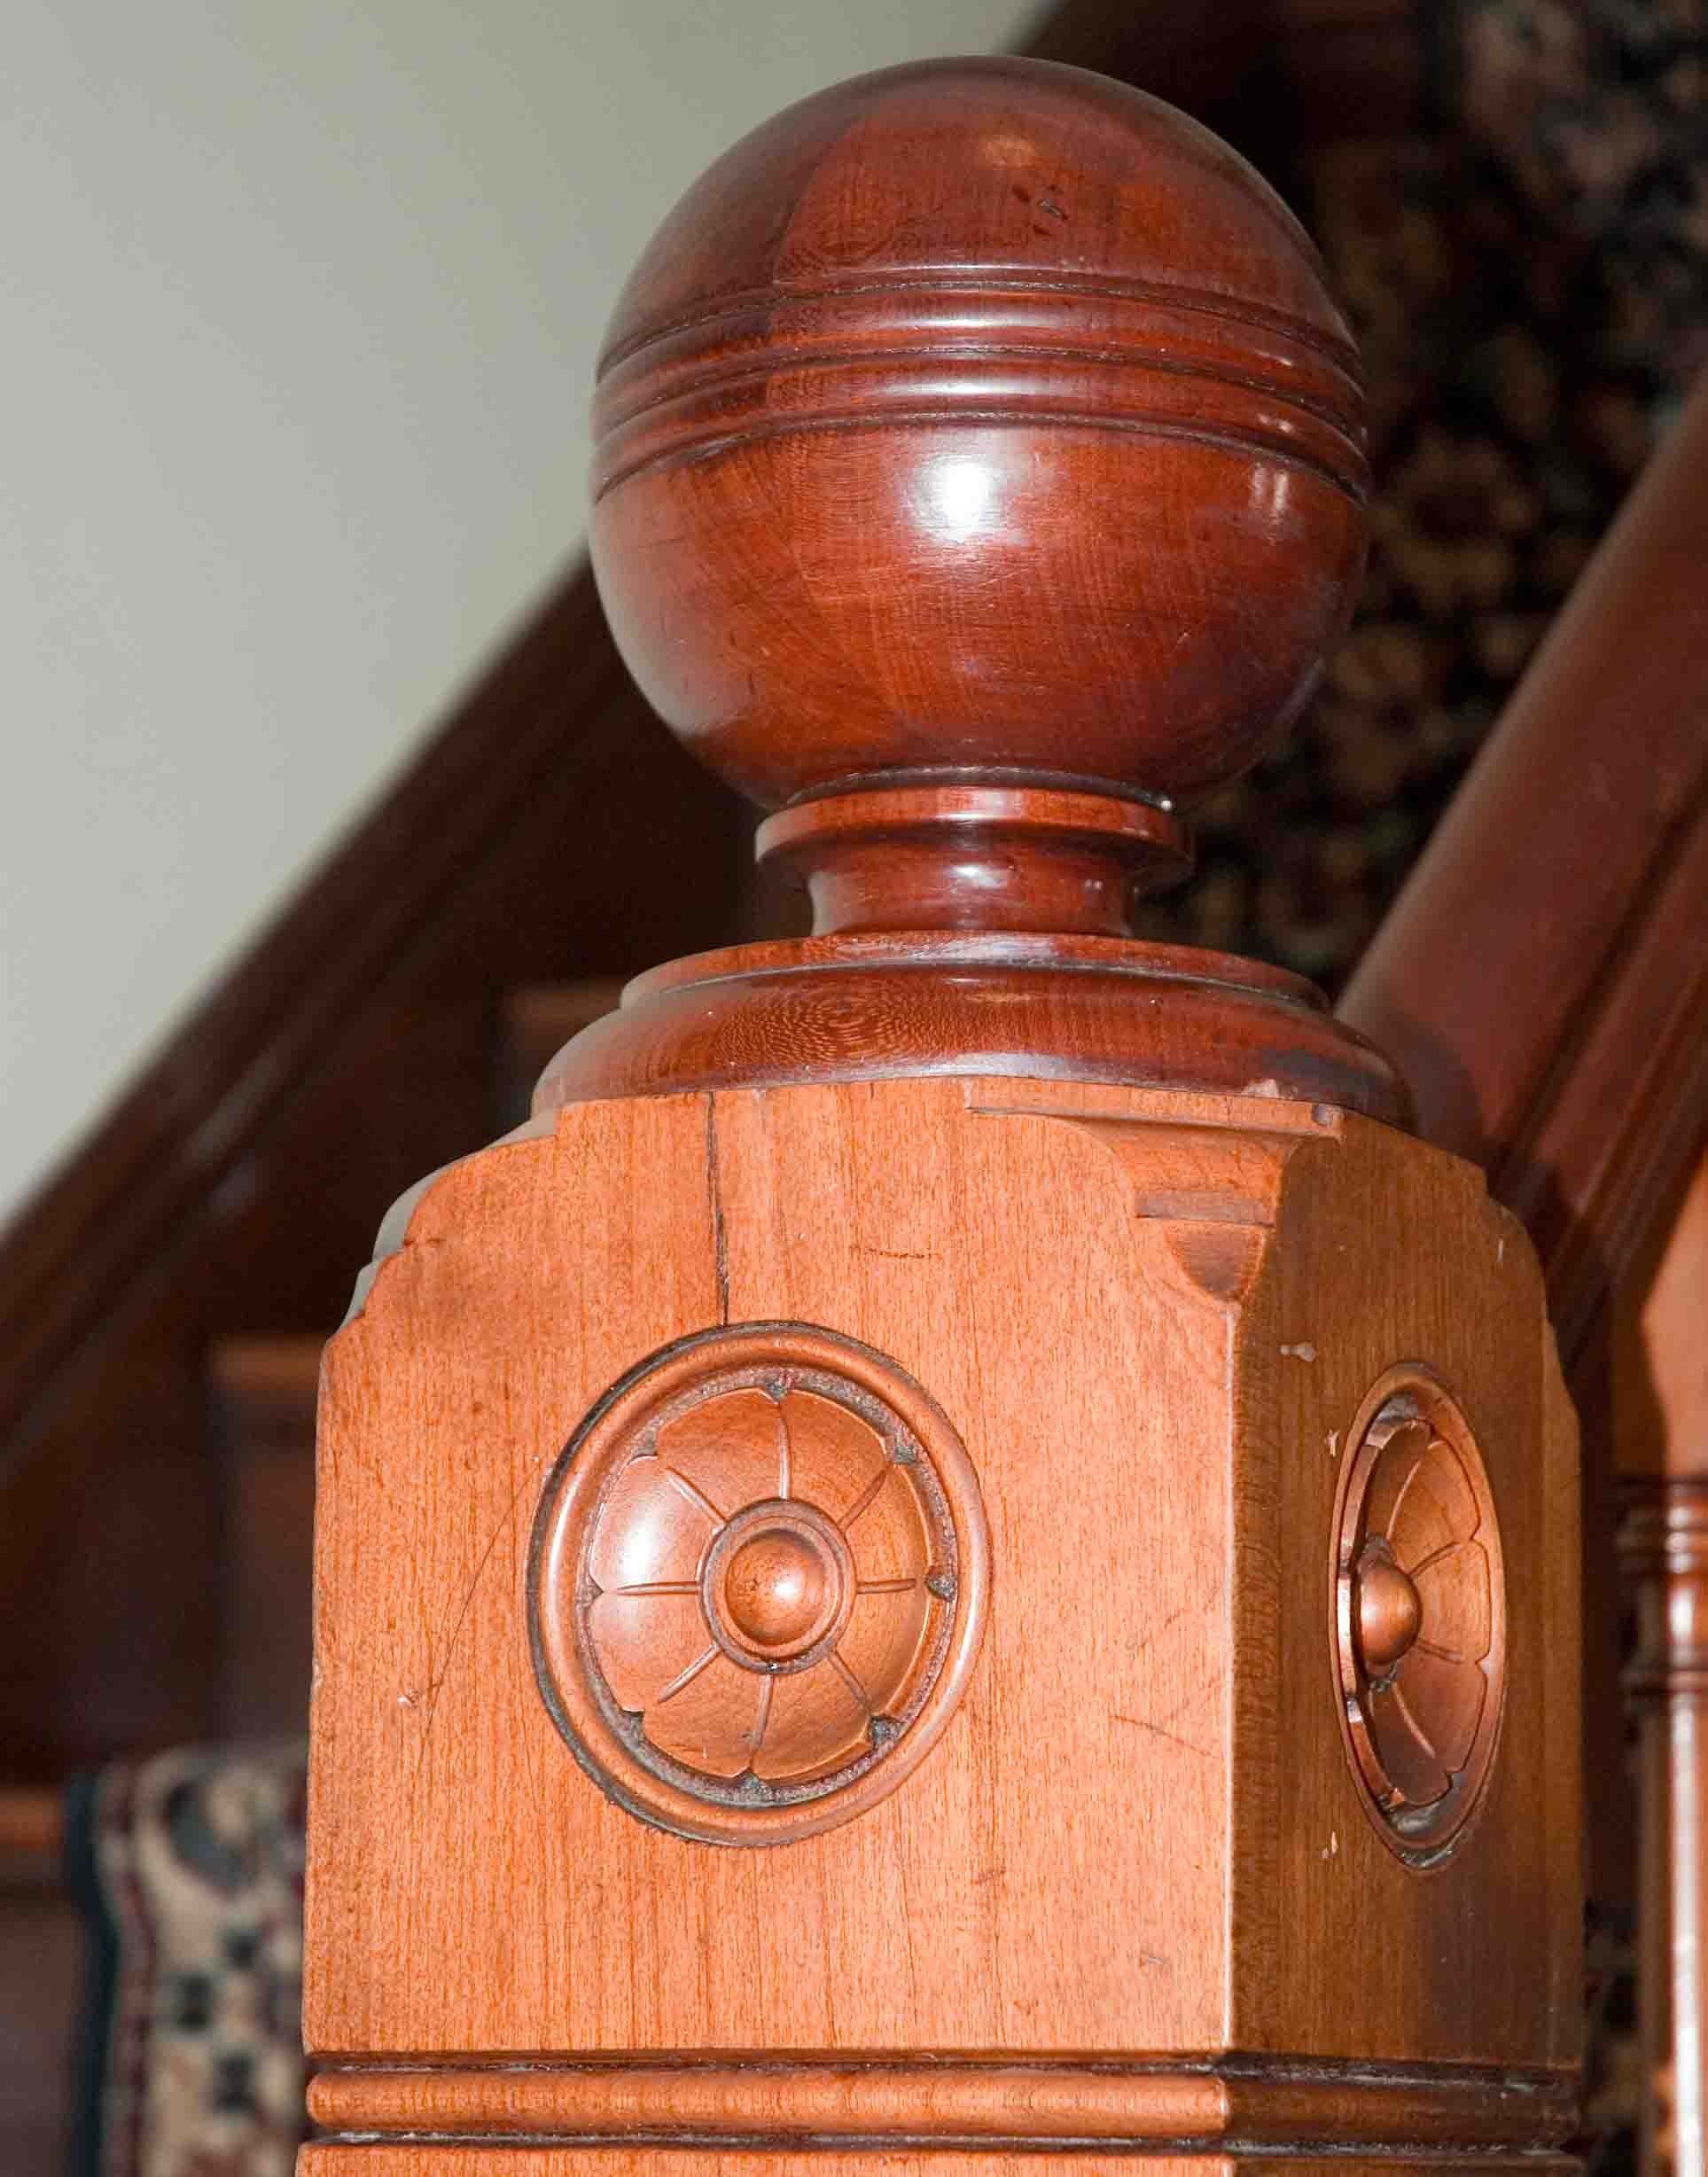
post, architecture, wood, antique, building, staircase, railing, lighting, hardwood, stairs, copper, custom, carving, craftsmanship, man made object, newell